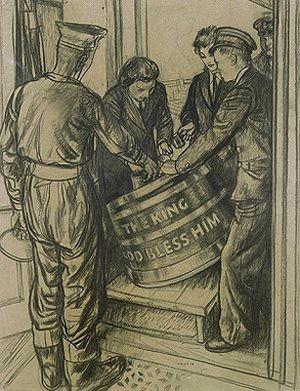
Robert Sargent Austin RE RWS RA, célèbre artiste, illustrateur, graveur et designer de monnaie, est considéré comme l'un des plus grands graveurs de Grande-Bretagne.